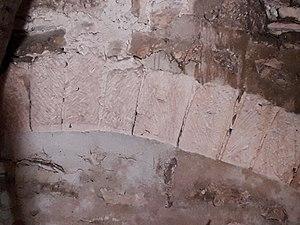
Une voûte romane également peinte présente sur le bas côté.
La chapelle Saint-Jean-Baptiste de Jaucourt est une chapelle située à Jaucourt, en France.